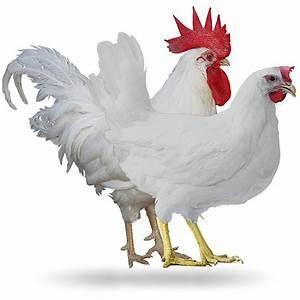
chicken